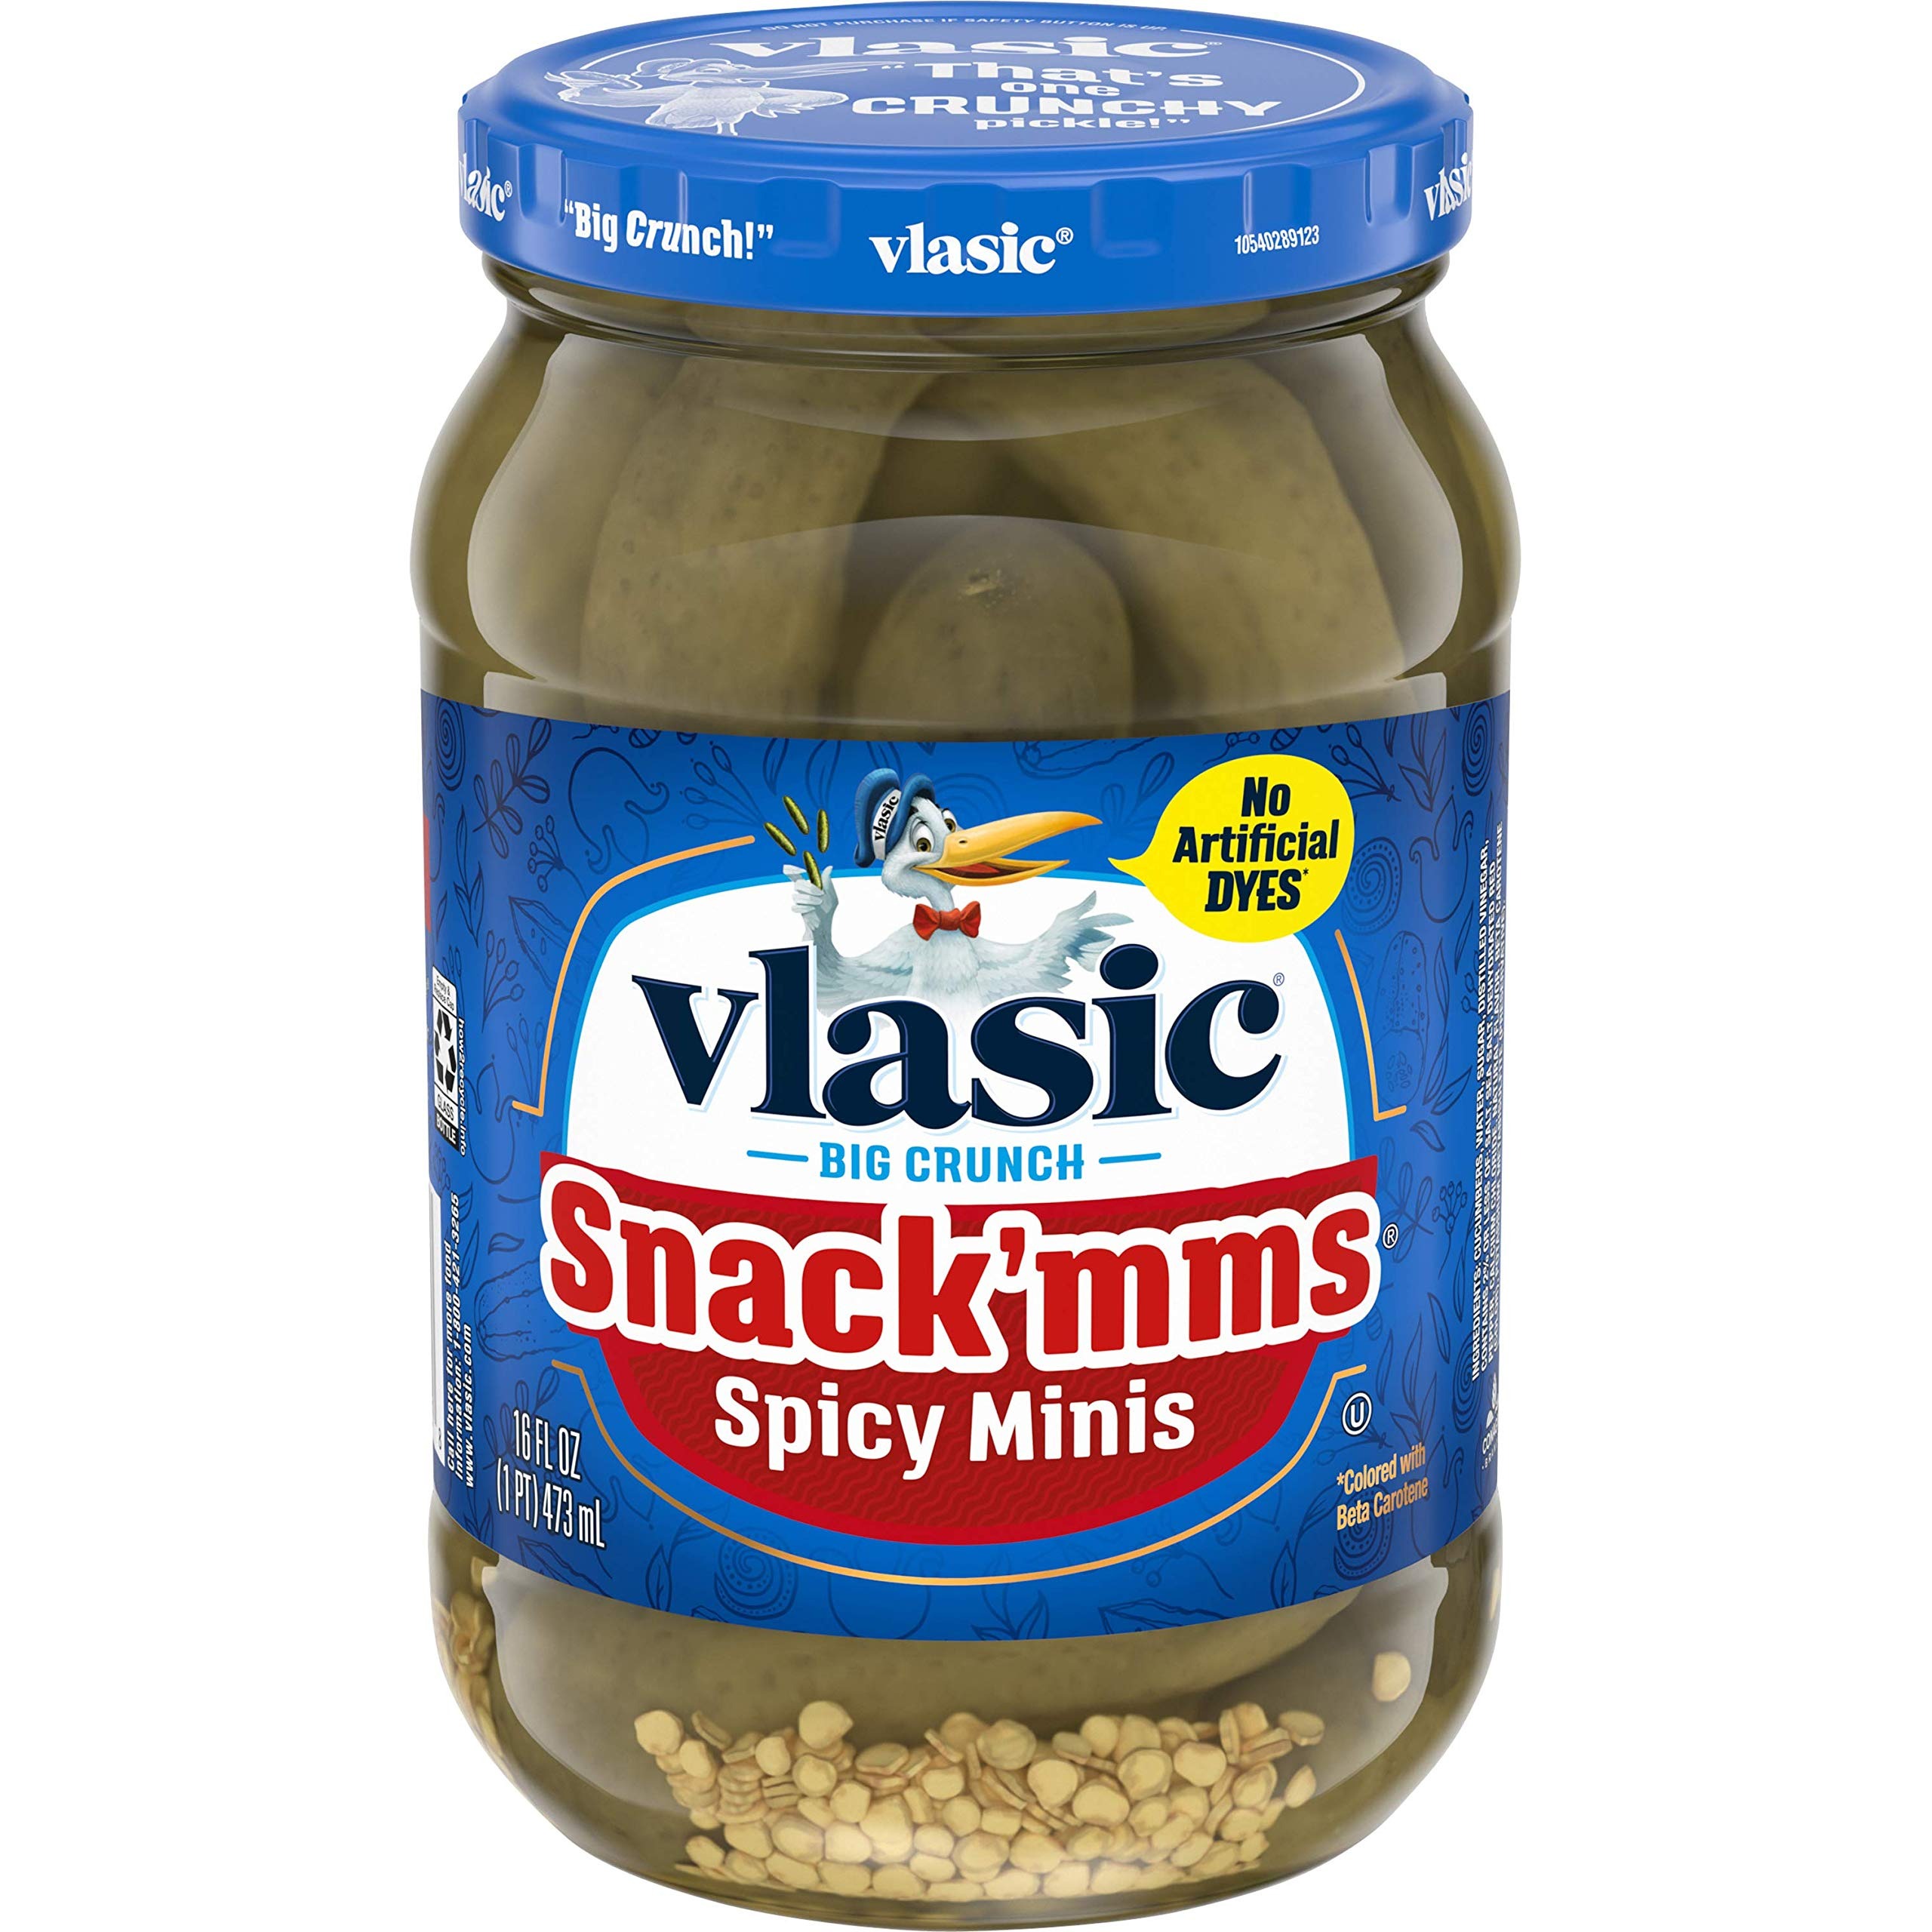
Item Name: Vlasic Snack'mms Spicy Minis Pickles,16 FL OZ Jar
Bullet Point 1: One 16 fl oz jars of Vlasic Snack'mms Spicy Minis Pickles
Bullet Point 2: Crunchy spicy pickles for a convenient, flavorful snack
Bullet Point 3: Enjoy a pickle snack with spiciness and a sweet aftertaste
Bullet Point 4: Snack pickles made with no artificial flavors and no colors from artificial sources
Bullet Point 5: Mini pickles packed into resealable jars for freshness
Value: 1.0
Unit: Fl Oz

Price: 15.36